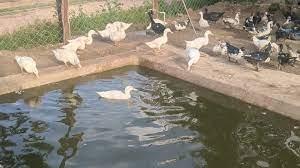
Banda la bata lenye bwawa la maji na uzio, likiwa limejaa bata wenye rangi nyeusi na nyeupe, huku mmoja akiwa anaogelea kwenye bwawa hilo, wakiwa wanafugwa kwa matumizi binafsi ya mfugaji wa hao ndege.